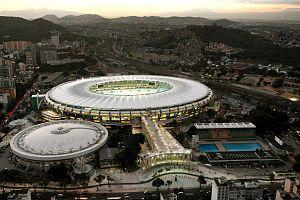
Le stade Maracanã est un stade de football situé à Rio de Janeiro au Brésil. Son nom officiel est depuis 1966 Estádio Jornalista Mário Filho, en hommage au journaliste sportif et écrivain Mário Filho.
L'équipe du Brésil de football est la sélection de joueurs brésiliens représentant le pays lors des compétitions internationales de football masculin, sous l'égide de la Confédération brésilienne de football.